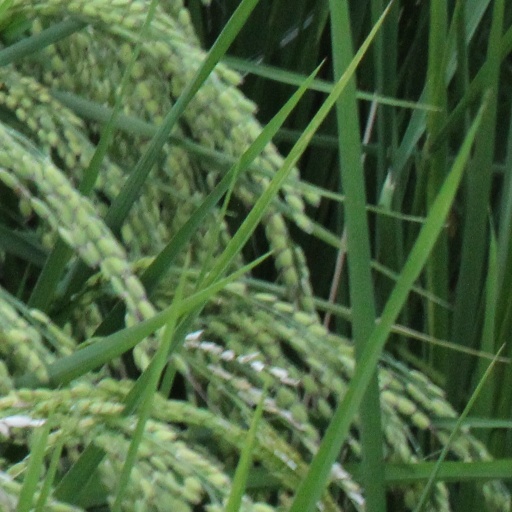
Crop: rice